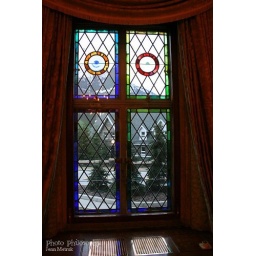
Stained glass window in the bathroom